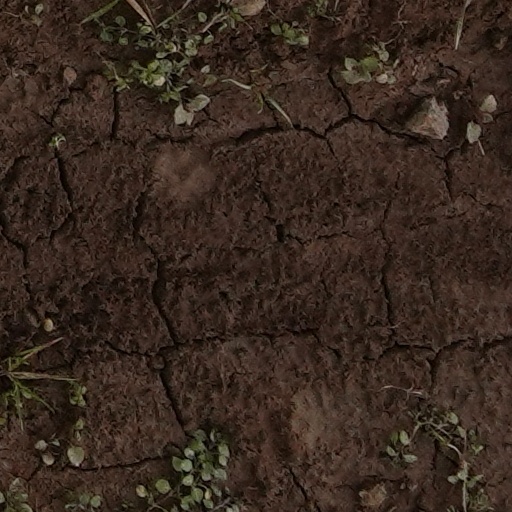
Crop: wheat